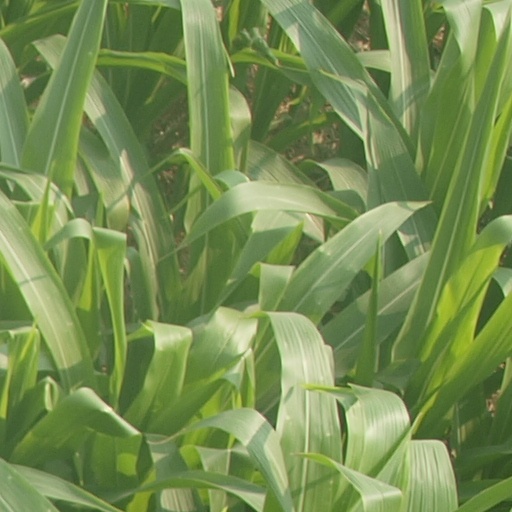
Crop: maize; corn